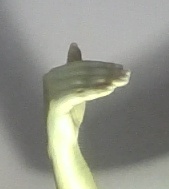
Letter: khaa